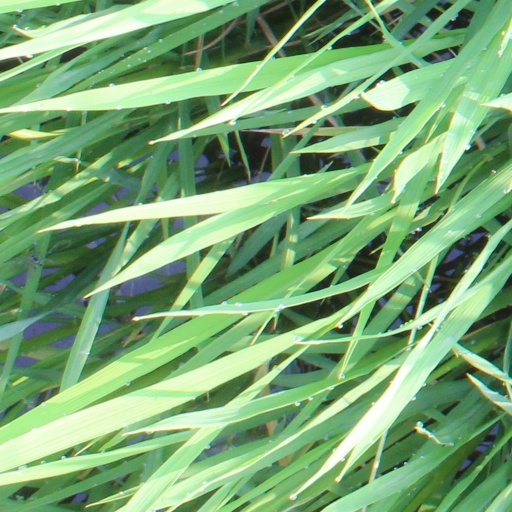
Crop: rice